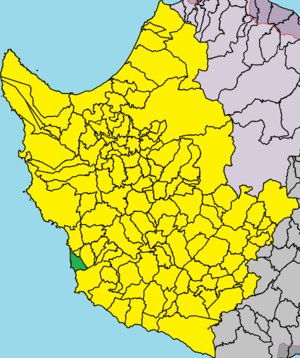
Chlóraka est un village de Chypre de plus de 5 356 habitants.